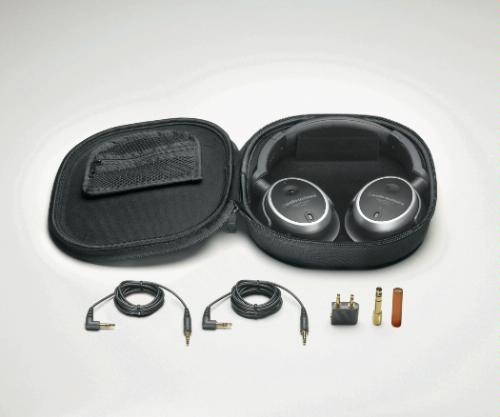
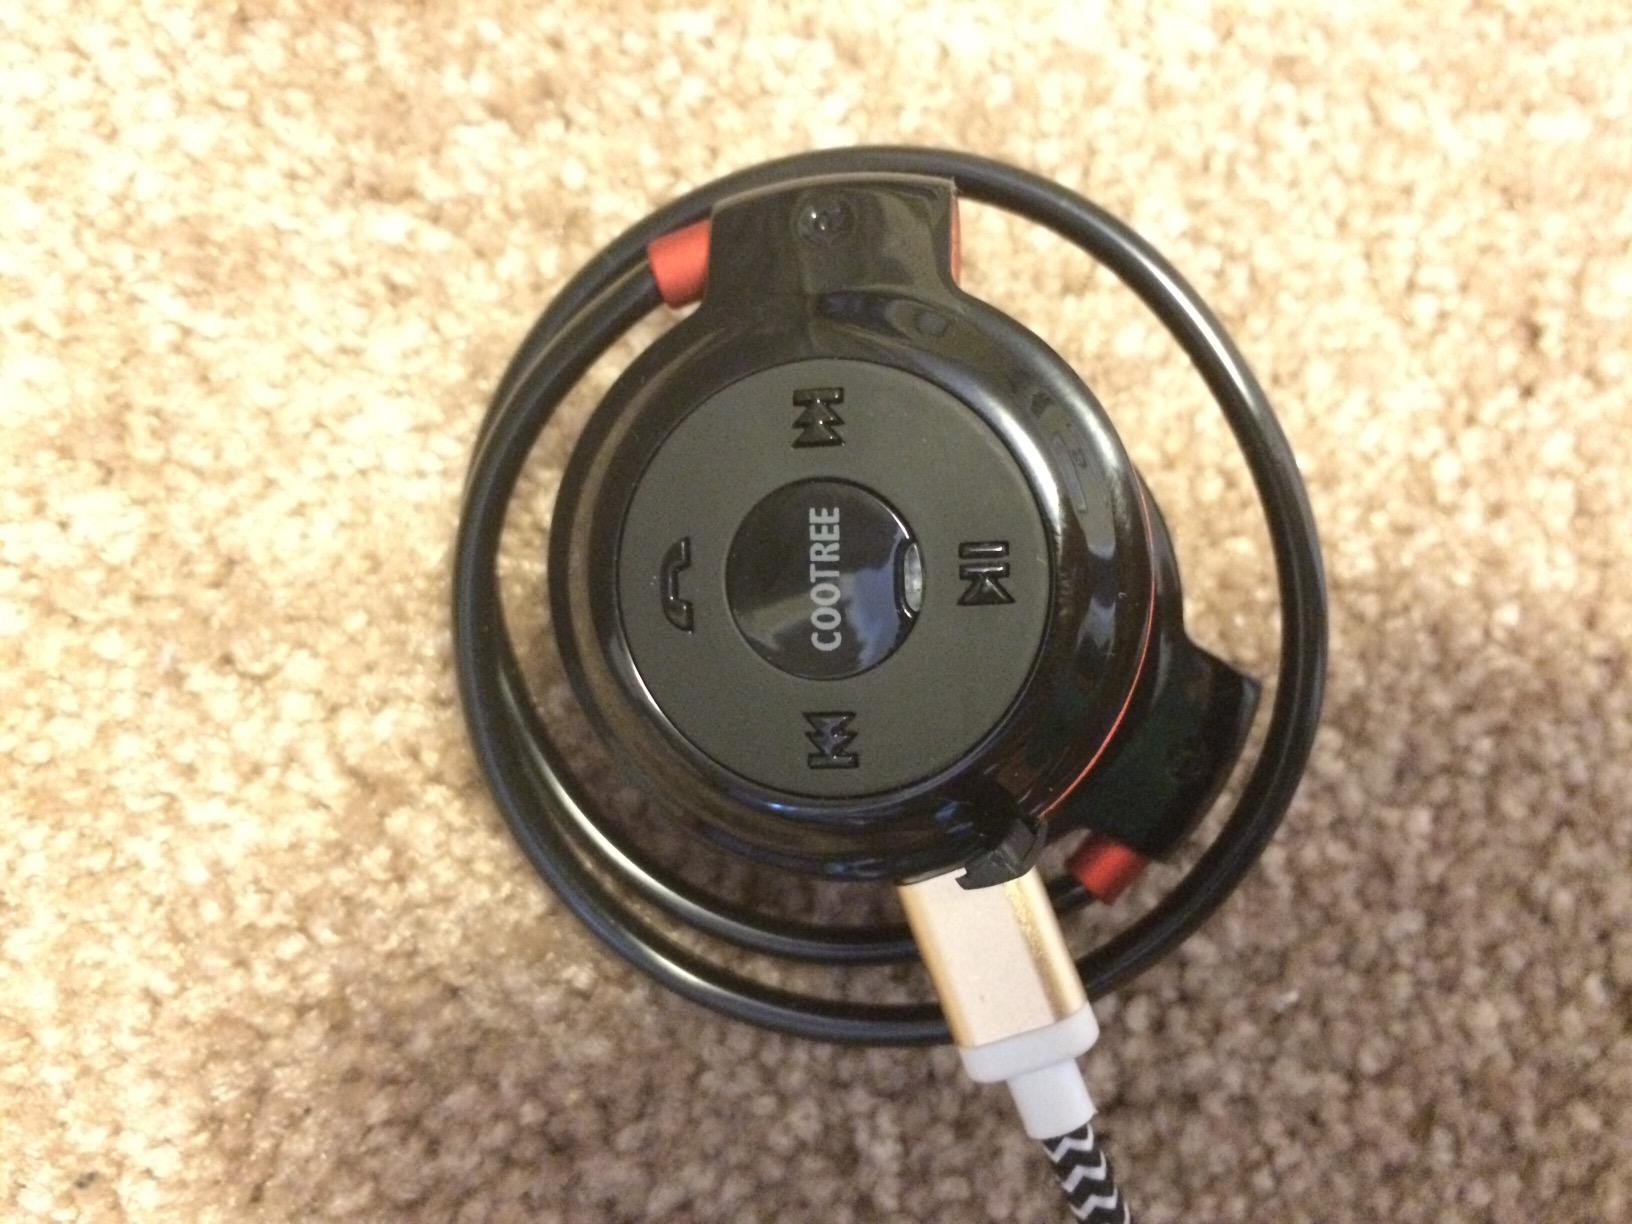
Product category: headphones
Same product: no